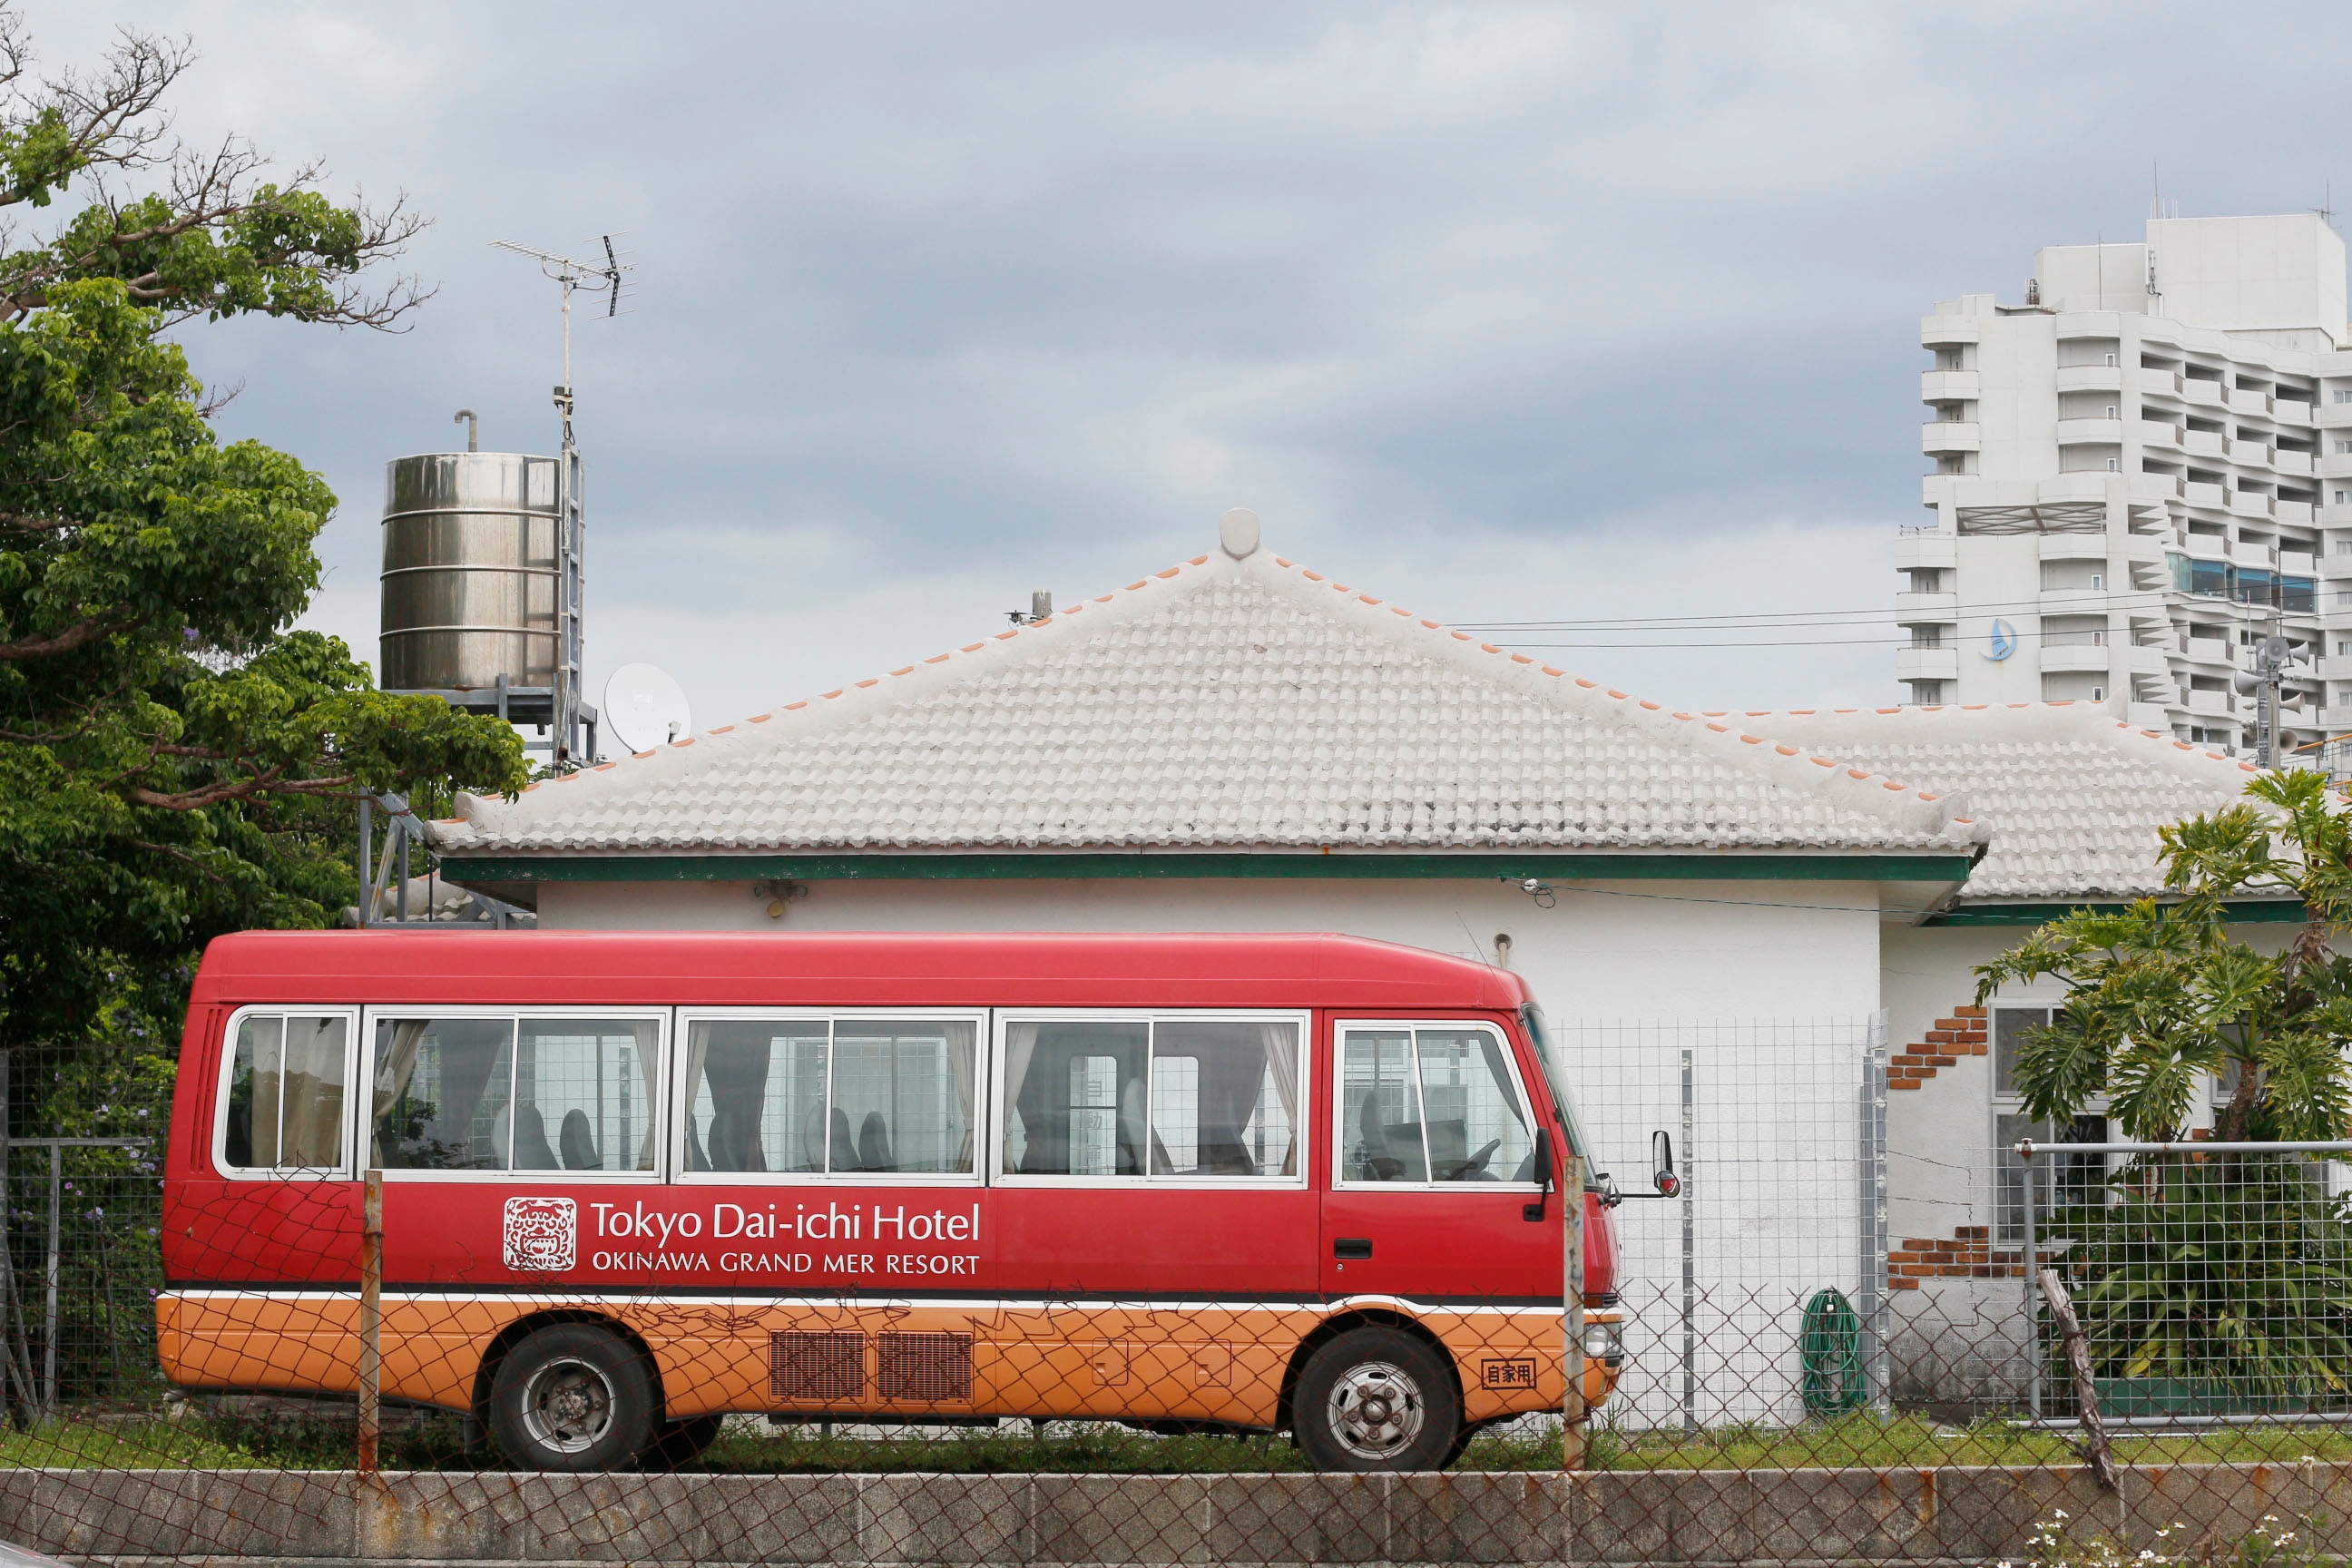
car, transport, vehicle, public transport, bus, land vehicle, residential area, mode of transport